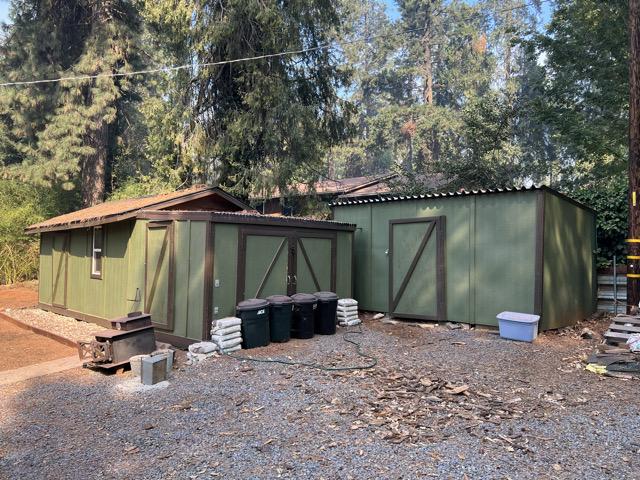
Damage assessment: no_damage